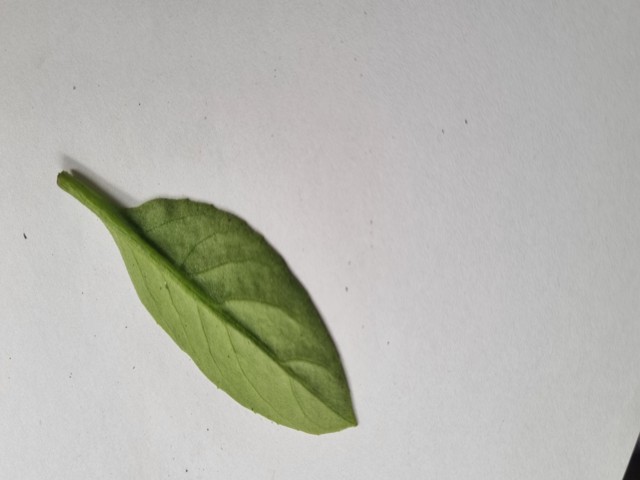
Plant: gainura